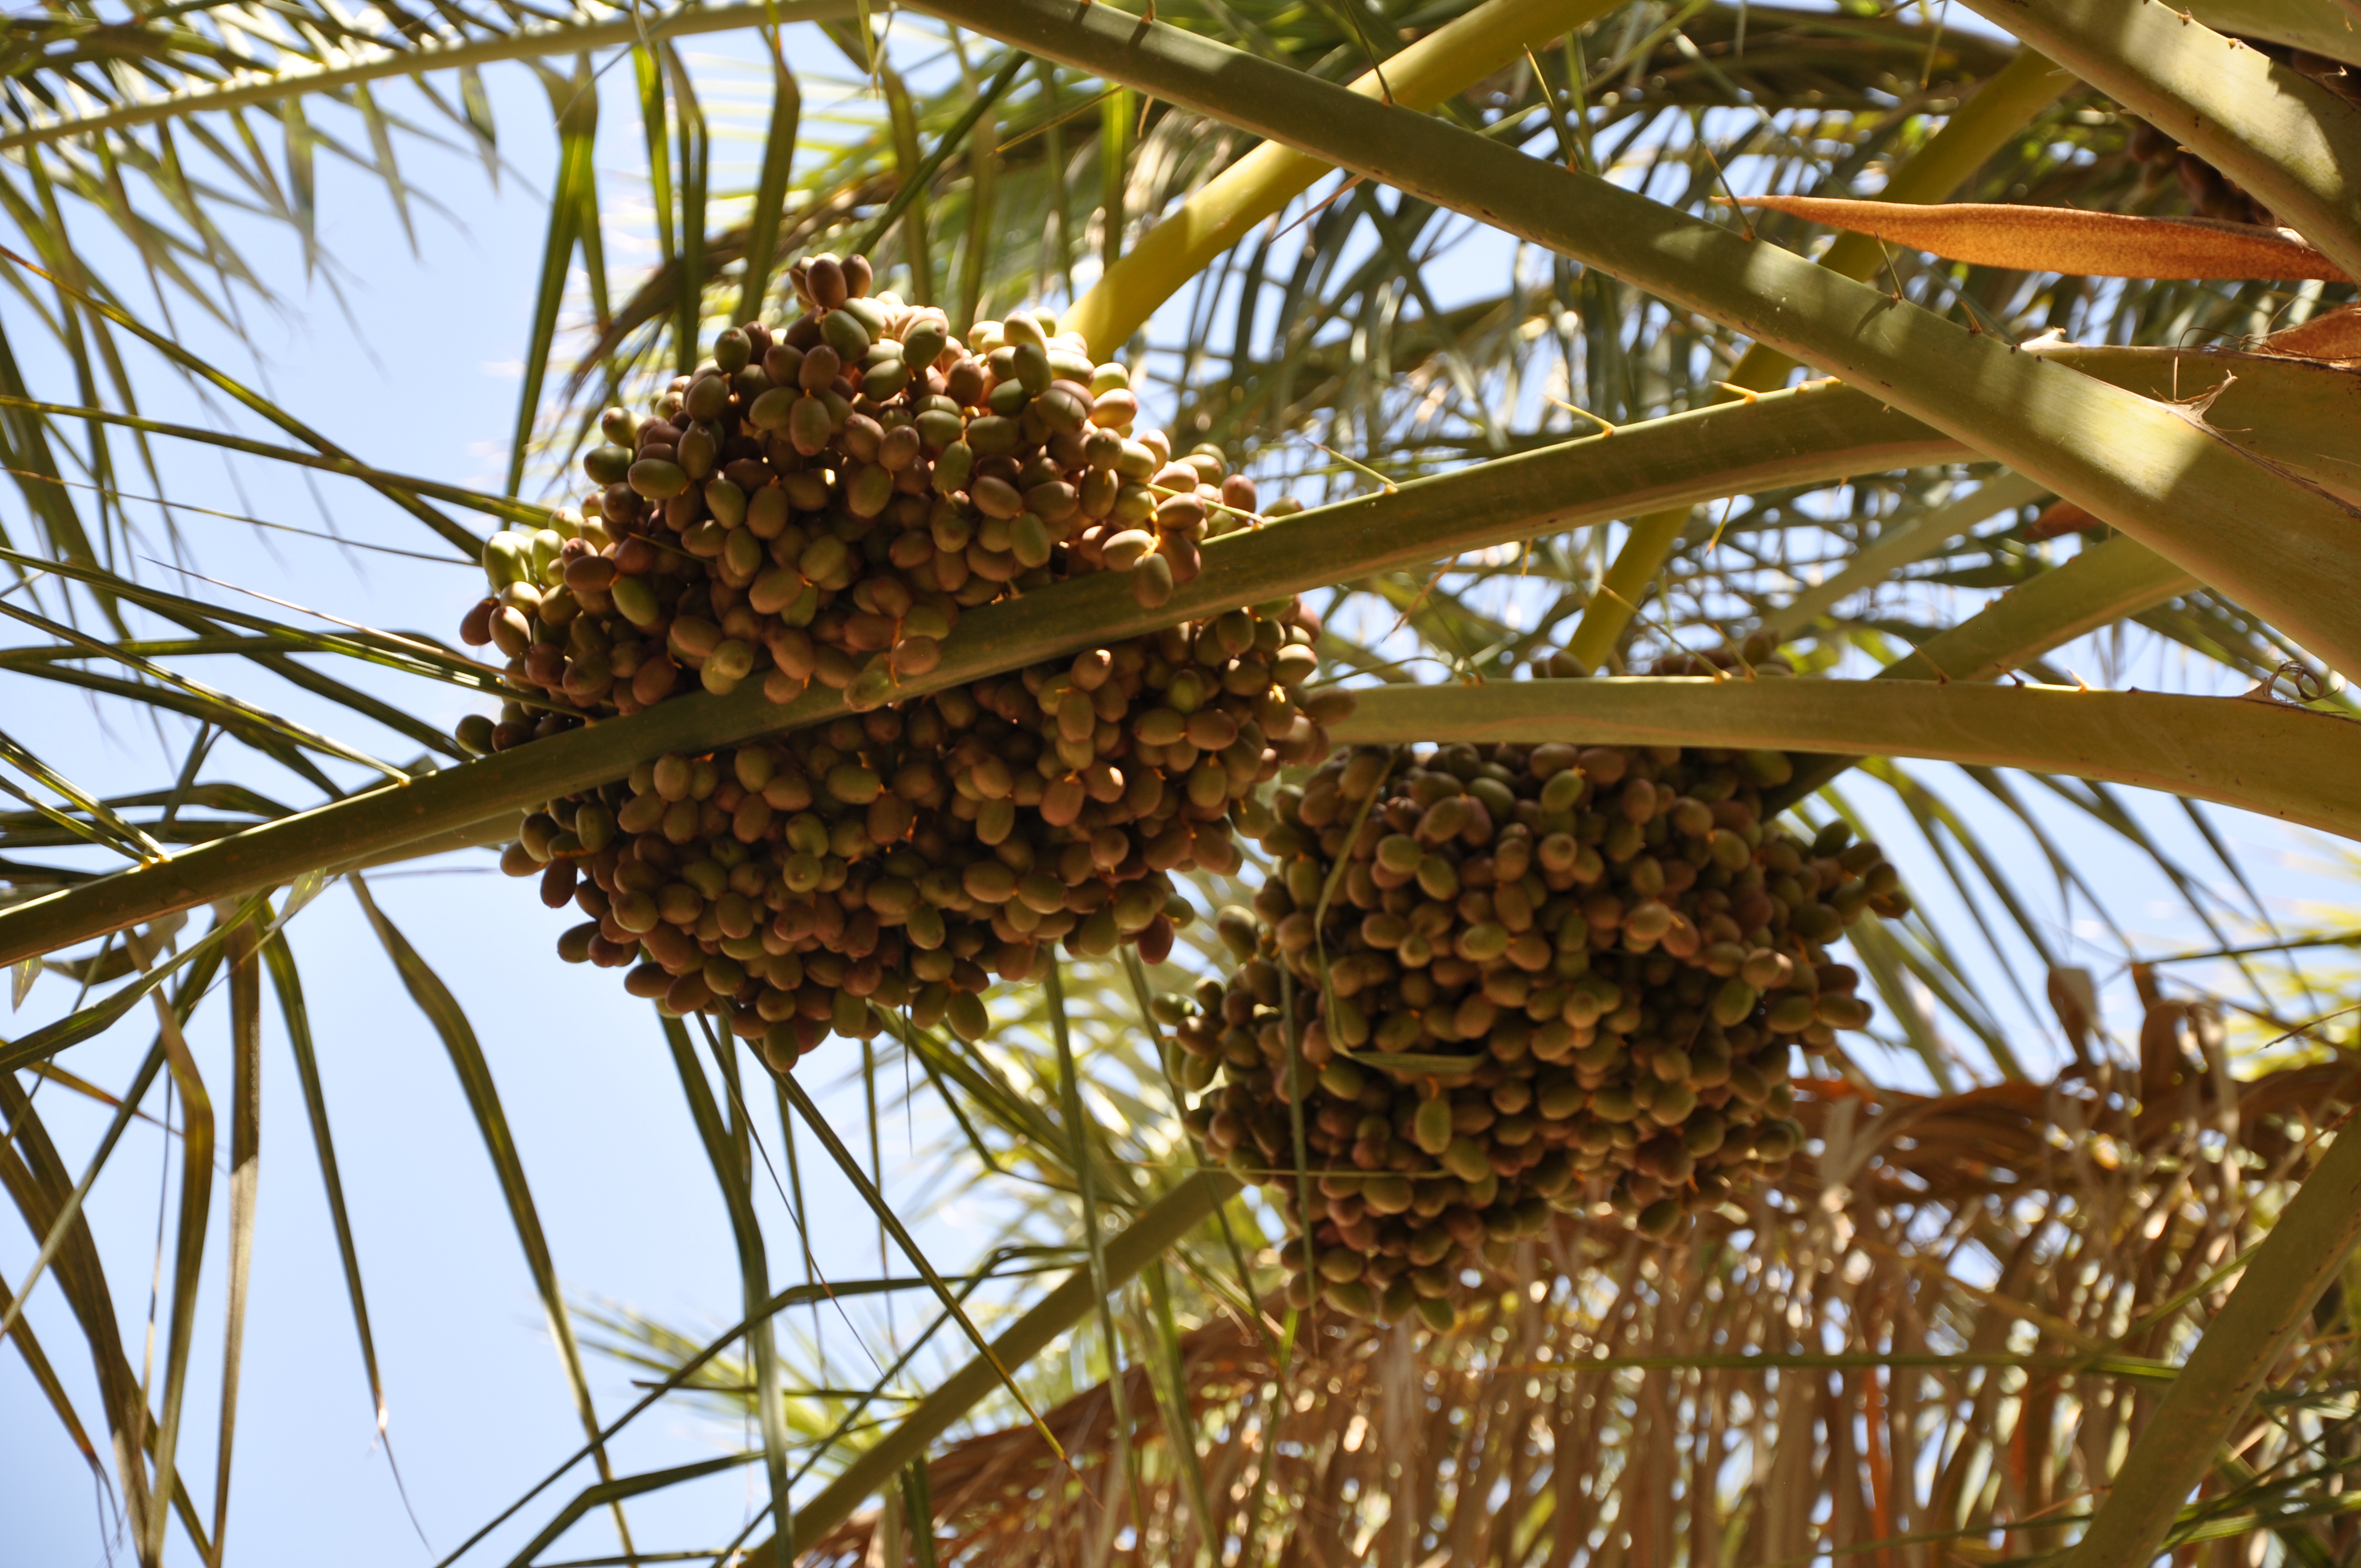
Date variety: bouisthami